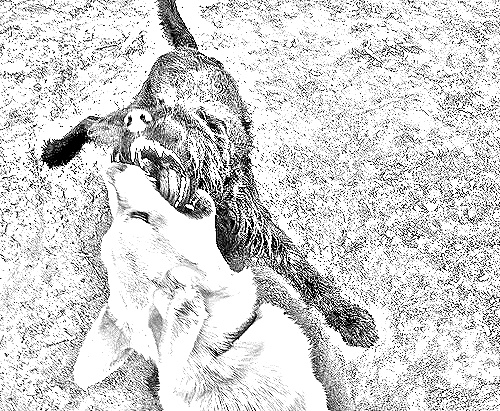
Portrait style: Sketch Portrait